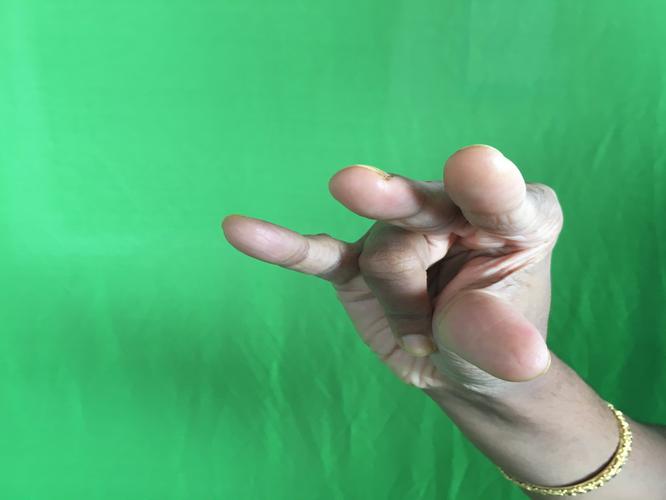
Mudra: Kangulam
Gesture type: single_hand